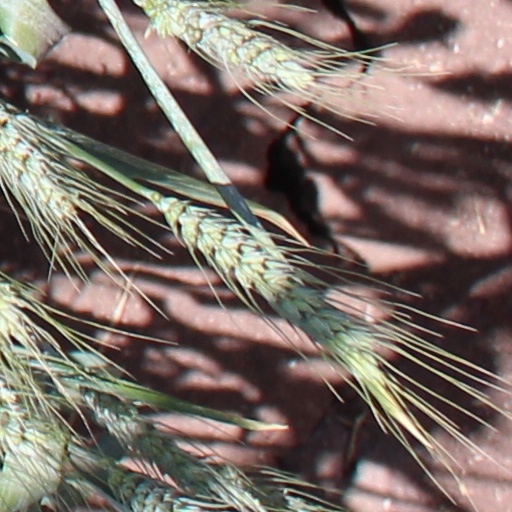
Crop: wheat